Casey Powell

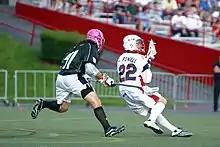
Casey Powell on Team USA vs. MLL All-Stars in 2006.

Powell captained the U.S. Men's National Team in the 2006 World Lacrosse Championship, winning the silver medal. He was also the captain of the U.S. Men's Indoor National Team in 2011, where he was named the tournament MVP. Powell was an assistant captain at the 2015 World Indoor Lacrosse Championship. The U.S. won bronze medals in both indoor championships.